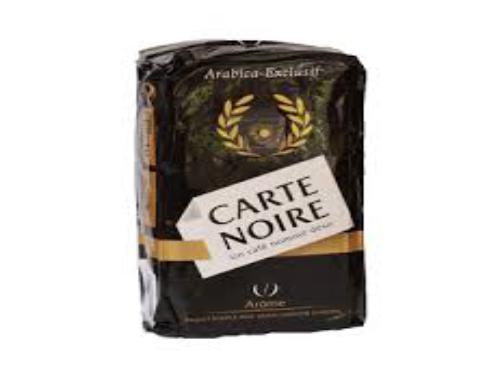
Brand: Carte Noire
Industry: Food